History of Tokyo

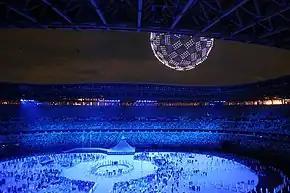

Douglas MacArthur's American forces occupied Japan starting in 1945. Americans headquarters were established at Marunouchi, and American soldiers stayed in temporary housing at former military grounds in Harajuku. Arms industries were dismantled, political prisoners were released, and Japanese soldiers and civilians from abroad were repatriated to Japan. In 1947, a new constitution, creating a democratic government, replaced the Meiji Constitution. It reduced the emperor's status to a symbolic one, removed Japan's right to declare war, and let women vote. The Supreme Court of Japan was established, modeled after the United States Supreme Court. Education was reformed, the numbers of farmers who were tenants were reduced, and "zaibatsu" business conglomerates were broken up. Labor unions were encouraged until the Cold War intensified.